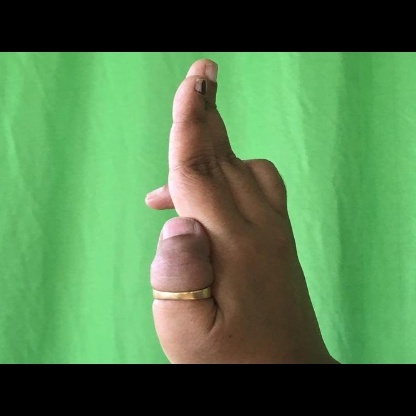
Mudra: Ardhapathaka